Justo Figuerola

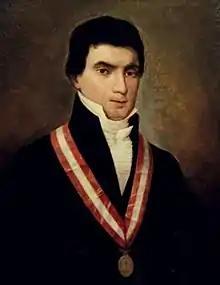
Justo Figuerola

Justo Figuerola (1770 in Lambayeque, Peru – 1854 in Lima, Peru) served as the 18th (15 March 1843 – 20 March 1843) and 21st (11 August 1844 – 7 October 1844) President of Peru.